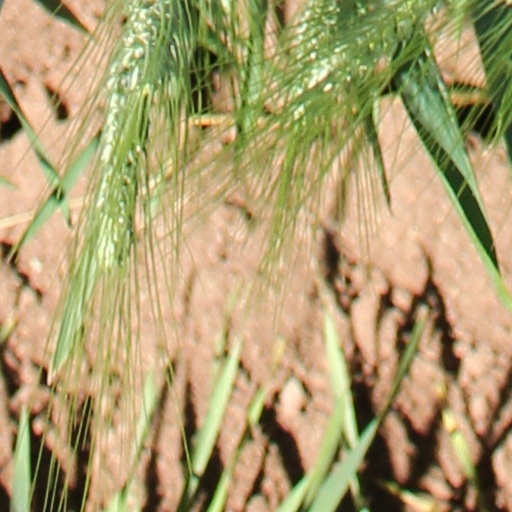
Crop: wheat